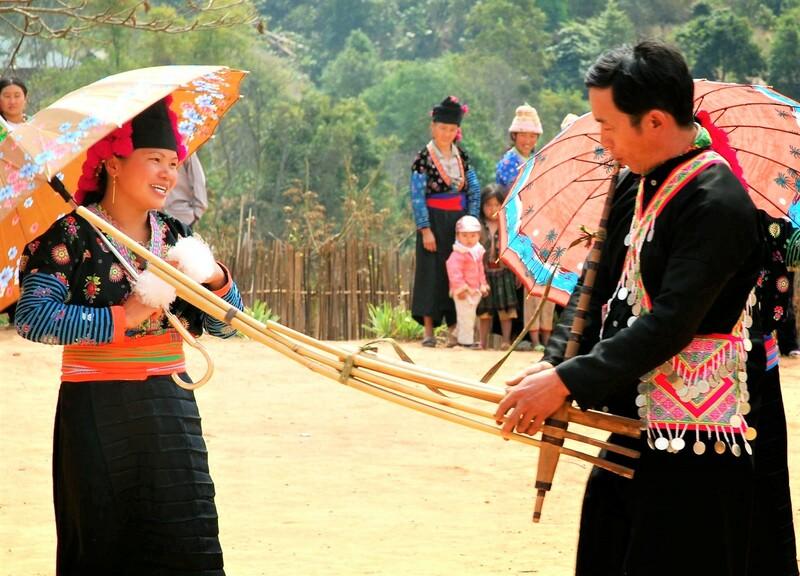
người đàn ông đang chơi nhạc cụ dân tộc trước một người phụ nữ cầm một chiếc ô trên tay